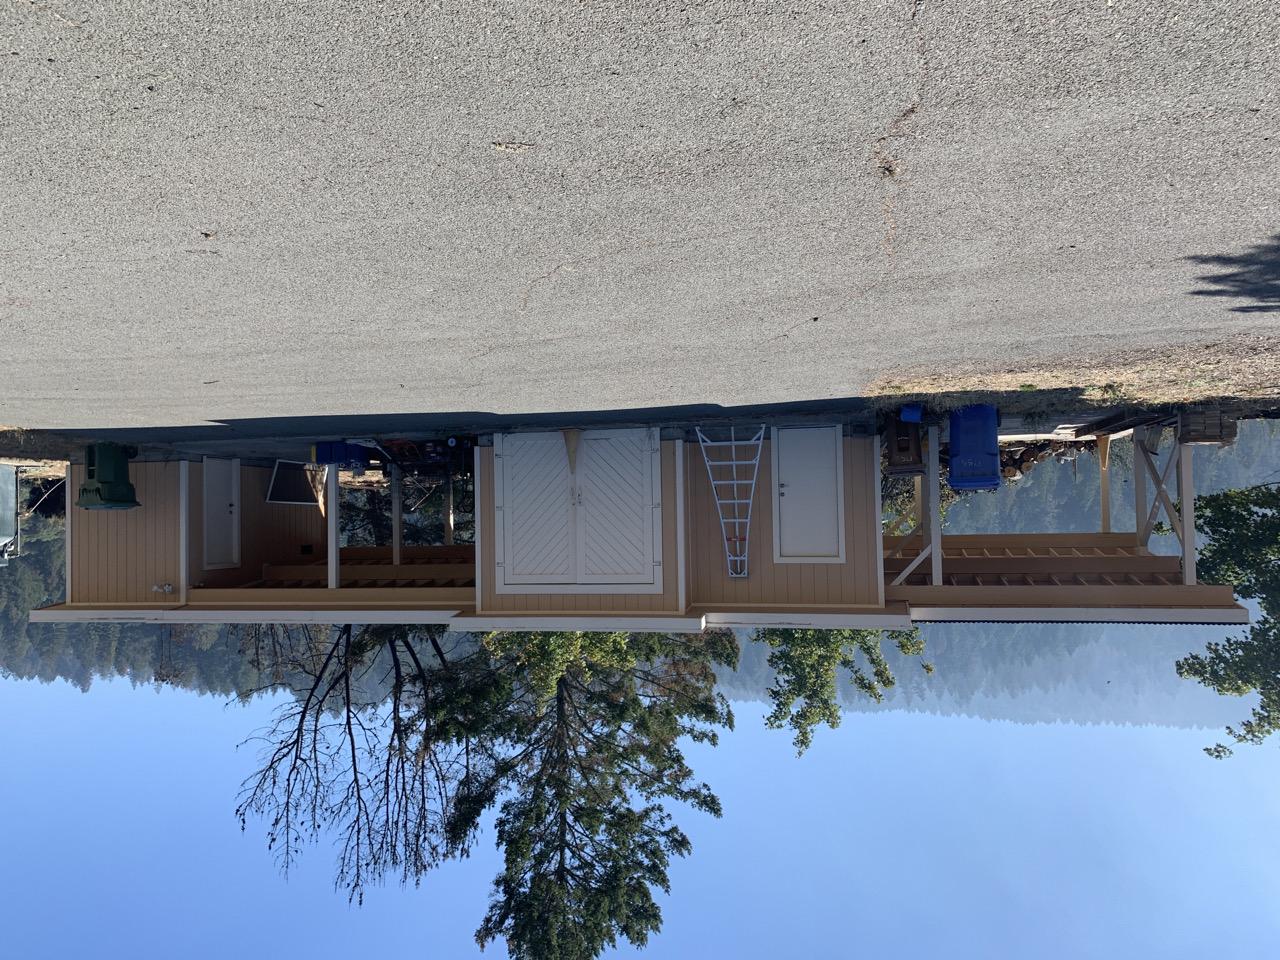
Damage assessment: no_damage